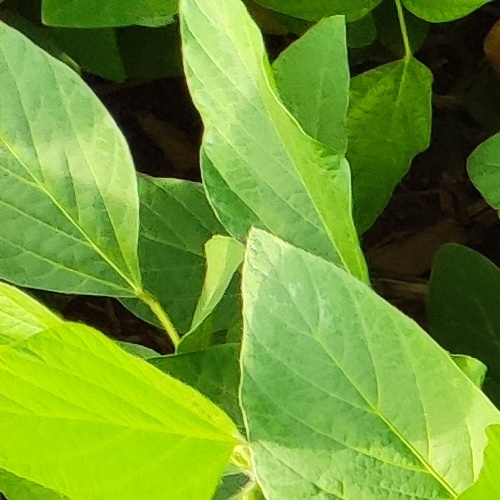
Label: Healthy